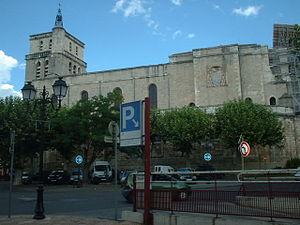
Les listes suivantes recensent les cathédrales catholiques de France.